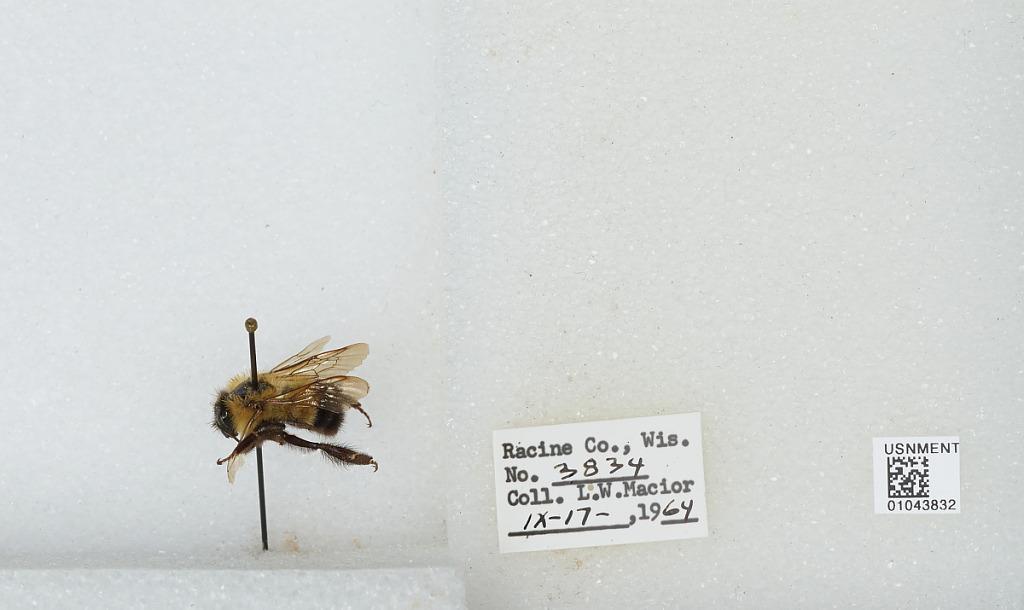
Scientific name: Bombus (Bombus) affinis Cresson
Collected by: L. Macior
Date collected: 1964-9-17
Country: United States
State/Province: Wisconsin
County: Racine
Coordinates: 42.78, -87.76